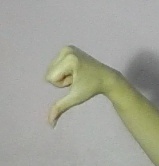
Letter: waw